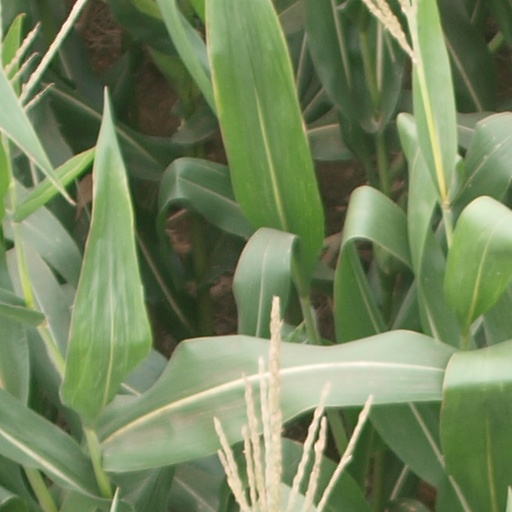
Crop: maize; corn